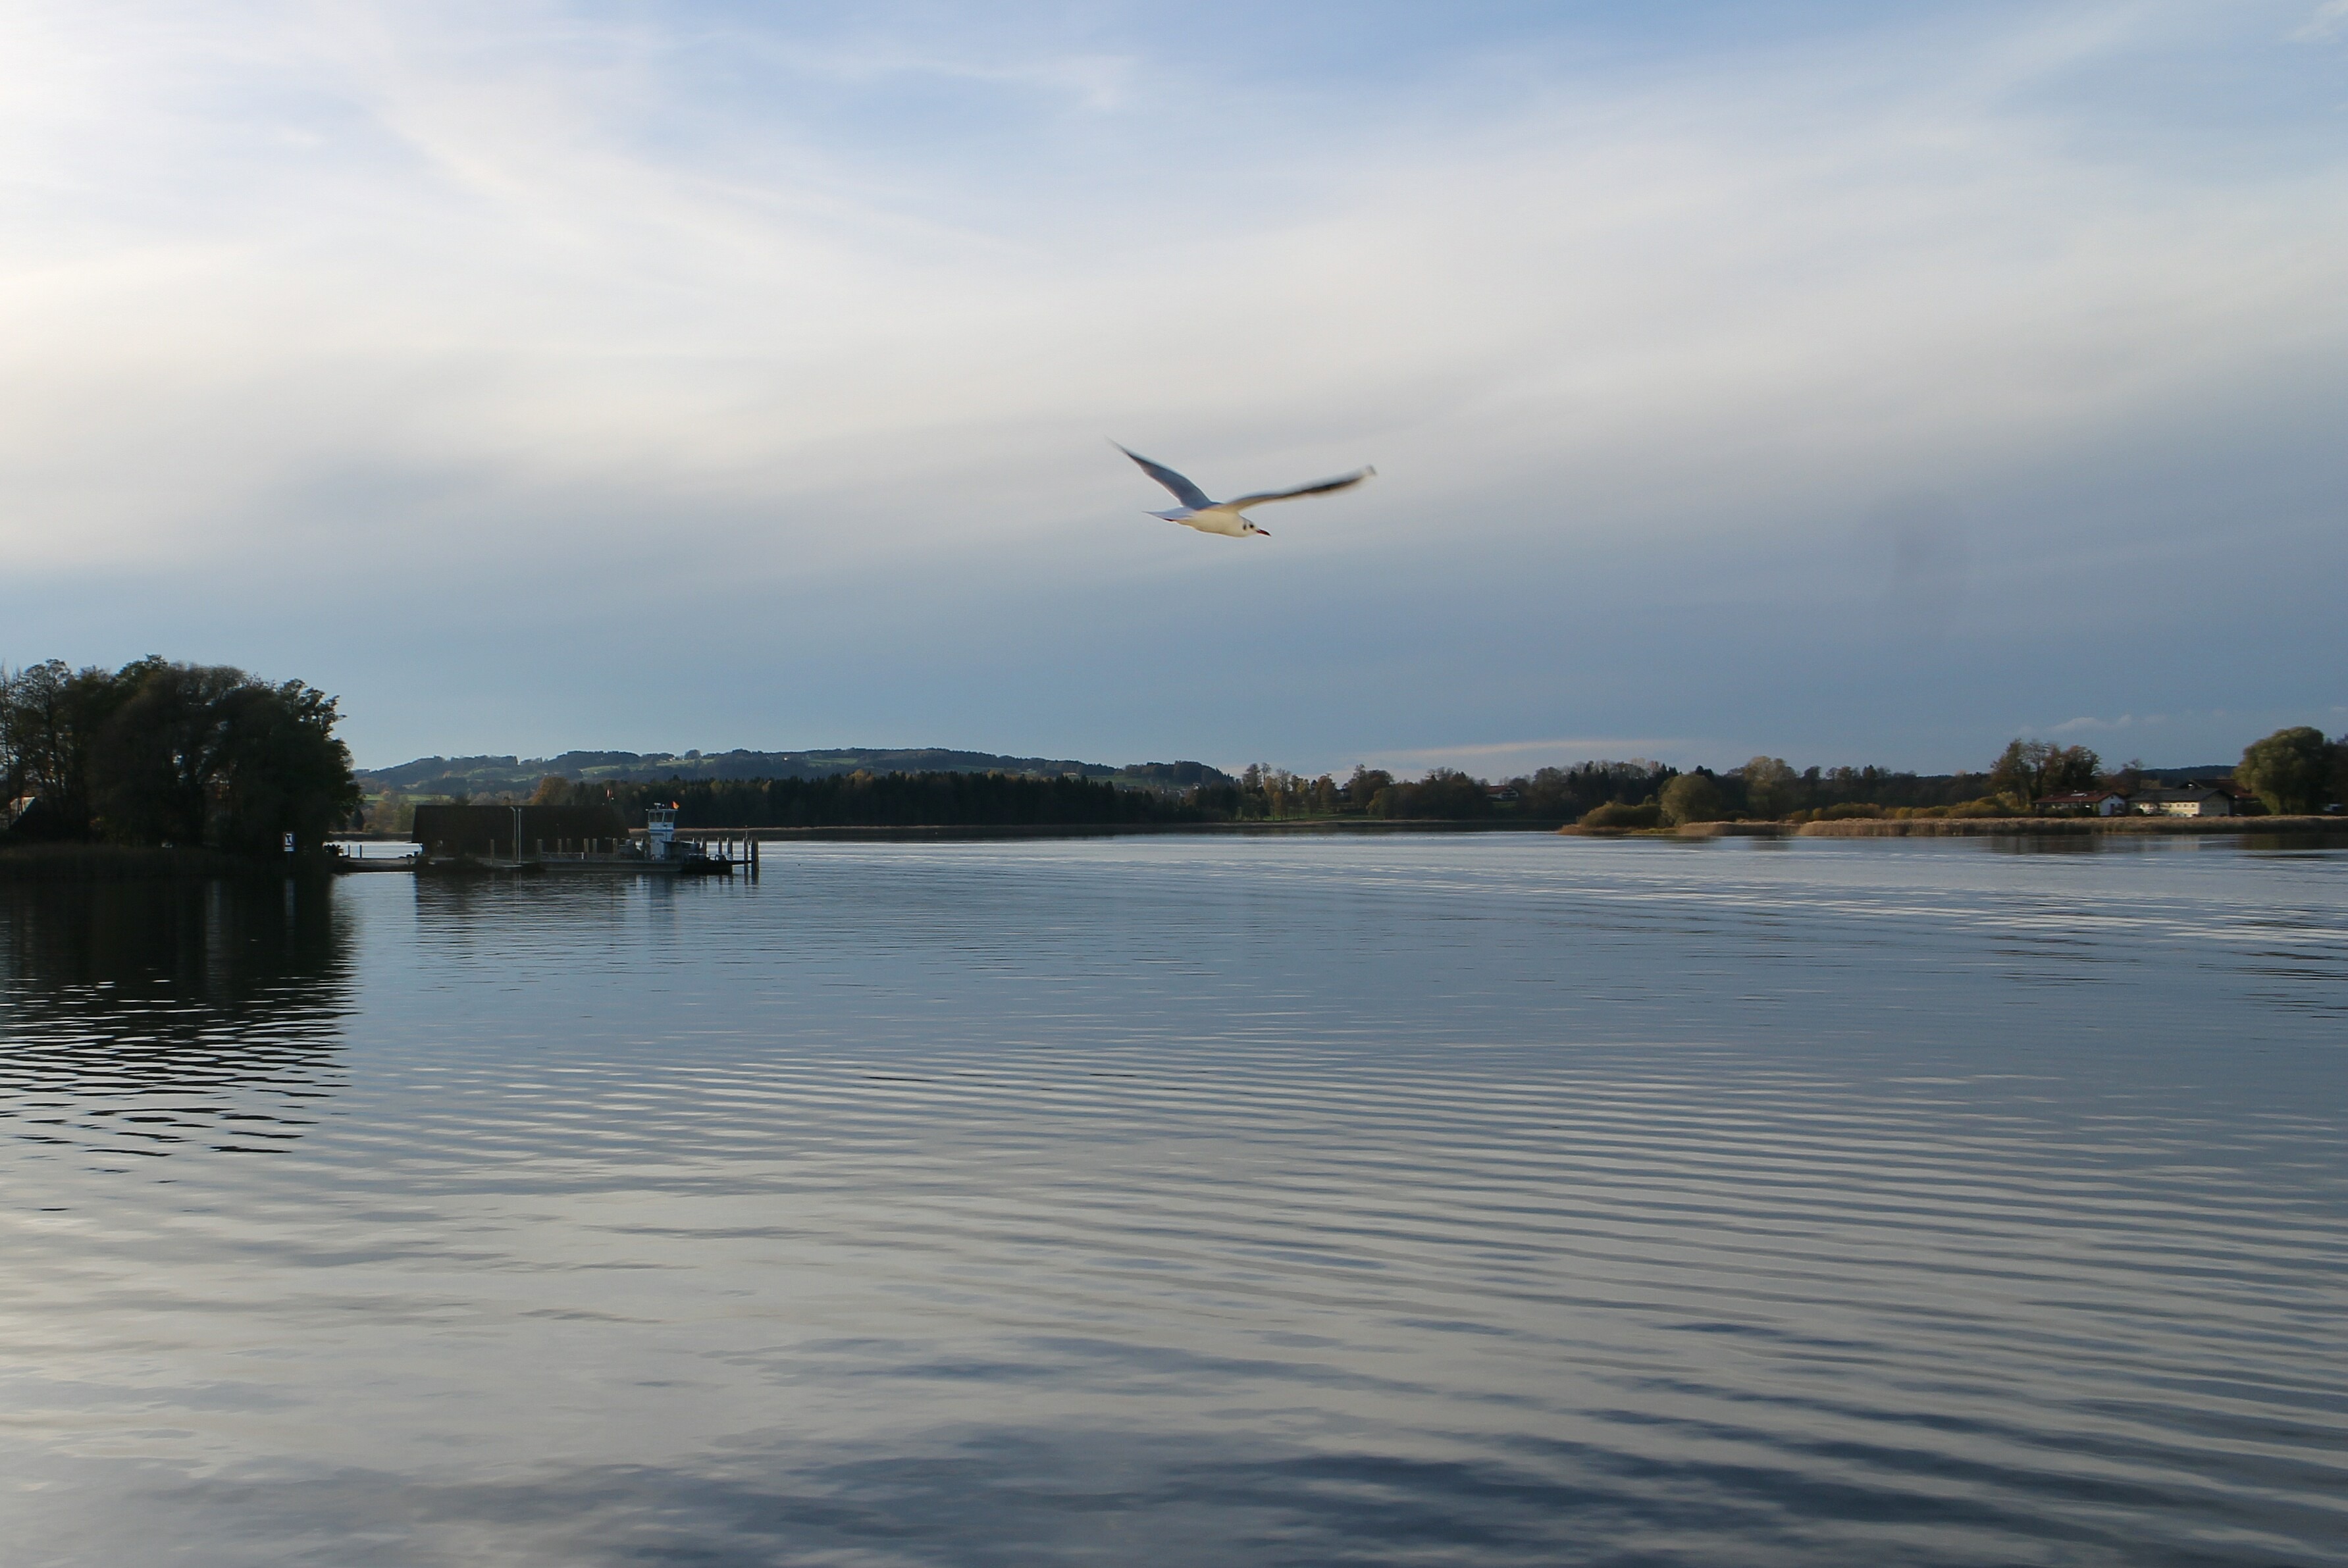
beach, sea, coast, water, ocean, bird, sky, boat, shore, wave, lake, river, flying, reflection, vehicle, gull, flight, bay, body of water, bank, boating, wetland, mudflat